Stolpersteine in Lomnice u Tišnova

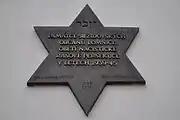
Memorial plaque, 1997

After the destruction of Czechoslovakia and the German occupation, about 35 Jews from other municipalities in the region sought refuge in Lomnice. Already in autumn of 1941, however, their property was confiscated, their freedom of movement was restricted. Deportations were carried out between December 1941 and April 1942. The first transport took place on 5 December 1941 (Transport K), the last and largest from Brno on 4 April 1942 (transport Ah). The oldest person on this train was Mrs. Schiller, 86 years old, the youngest was Libuška Tuliss, not even three years old. After the war, only one Jew, Jan Líbezný, returned to Lomnice. He had lost all his relatives in Nazi concentration camps. On the occasion of the reopening of the Lomnic Synagogue in 1997, a memorial plaque for 58 victims of the Shoah was unveiled. On 17 September 2011, the first collocation of Stolpersteine took place. They were dedicated to the Liebesny family.